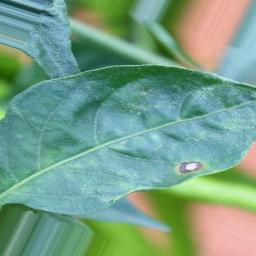
Label: cercospora